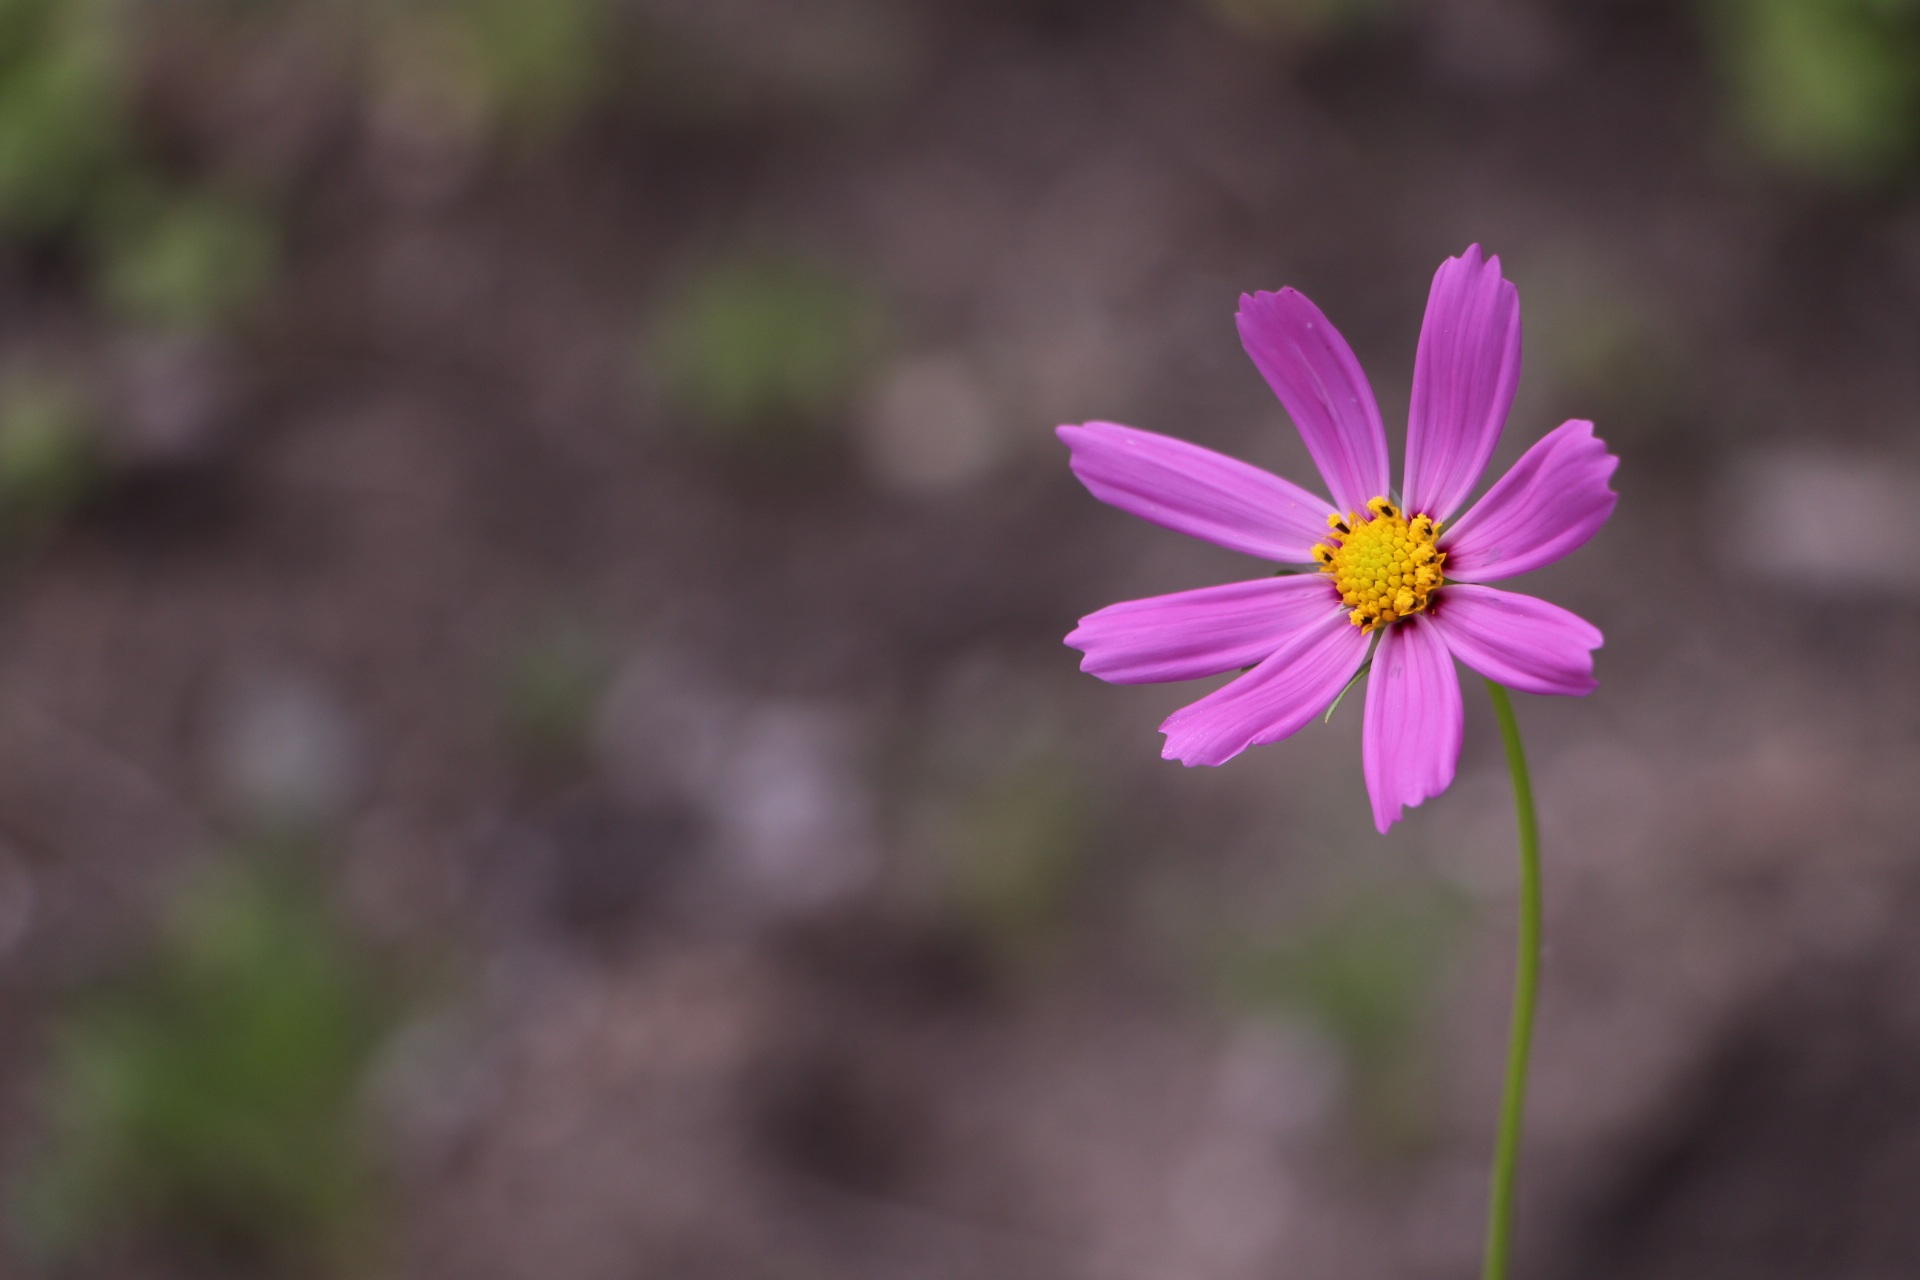
blossom, plant, cosmos, flower, purple, petal, spring, macro, flora, wild flower, wildflower, lilac, natura, macro photography, flowering plant, cosmos flower, daisy family, land plant, garden cosmos